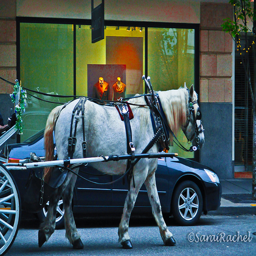
A horse and a car on a city street.
a horse with full harness pulling a carriage
A horse that is standing near a car.
A horse pulling a carriage down a city street.
A very pretty white horse pulling a cart in the street.